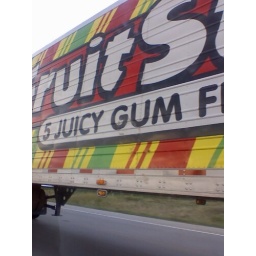
fruit striped gum truck in wisconsin